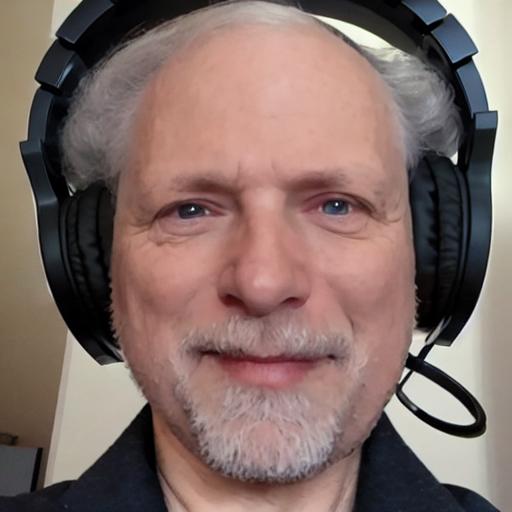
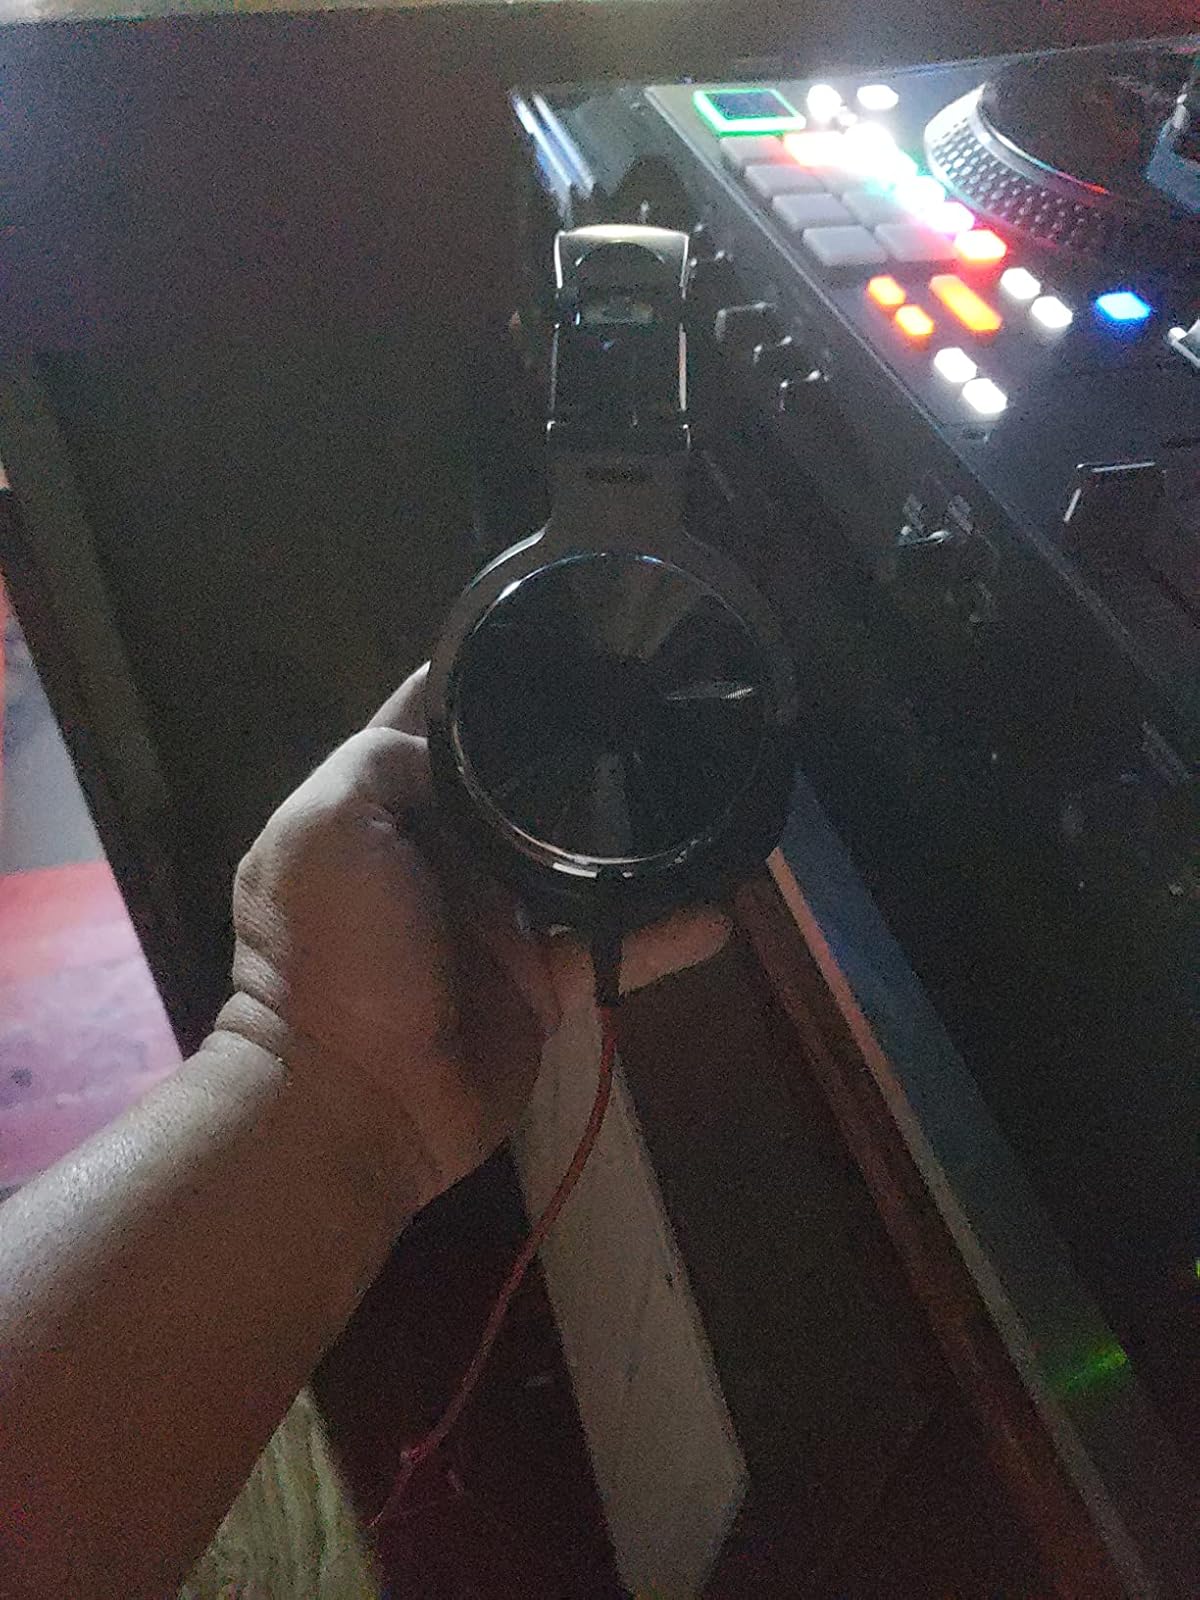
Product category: headphones
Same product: no